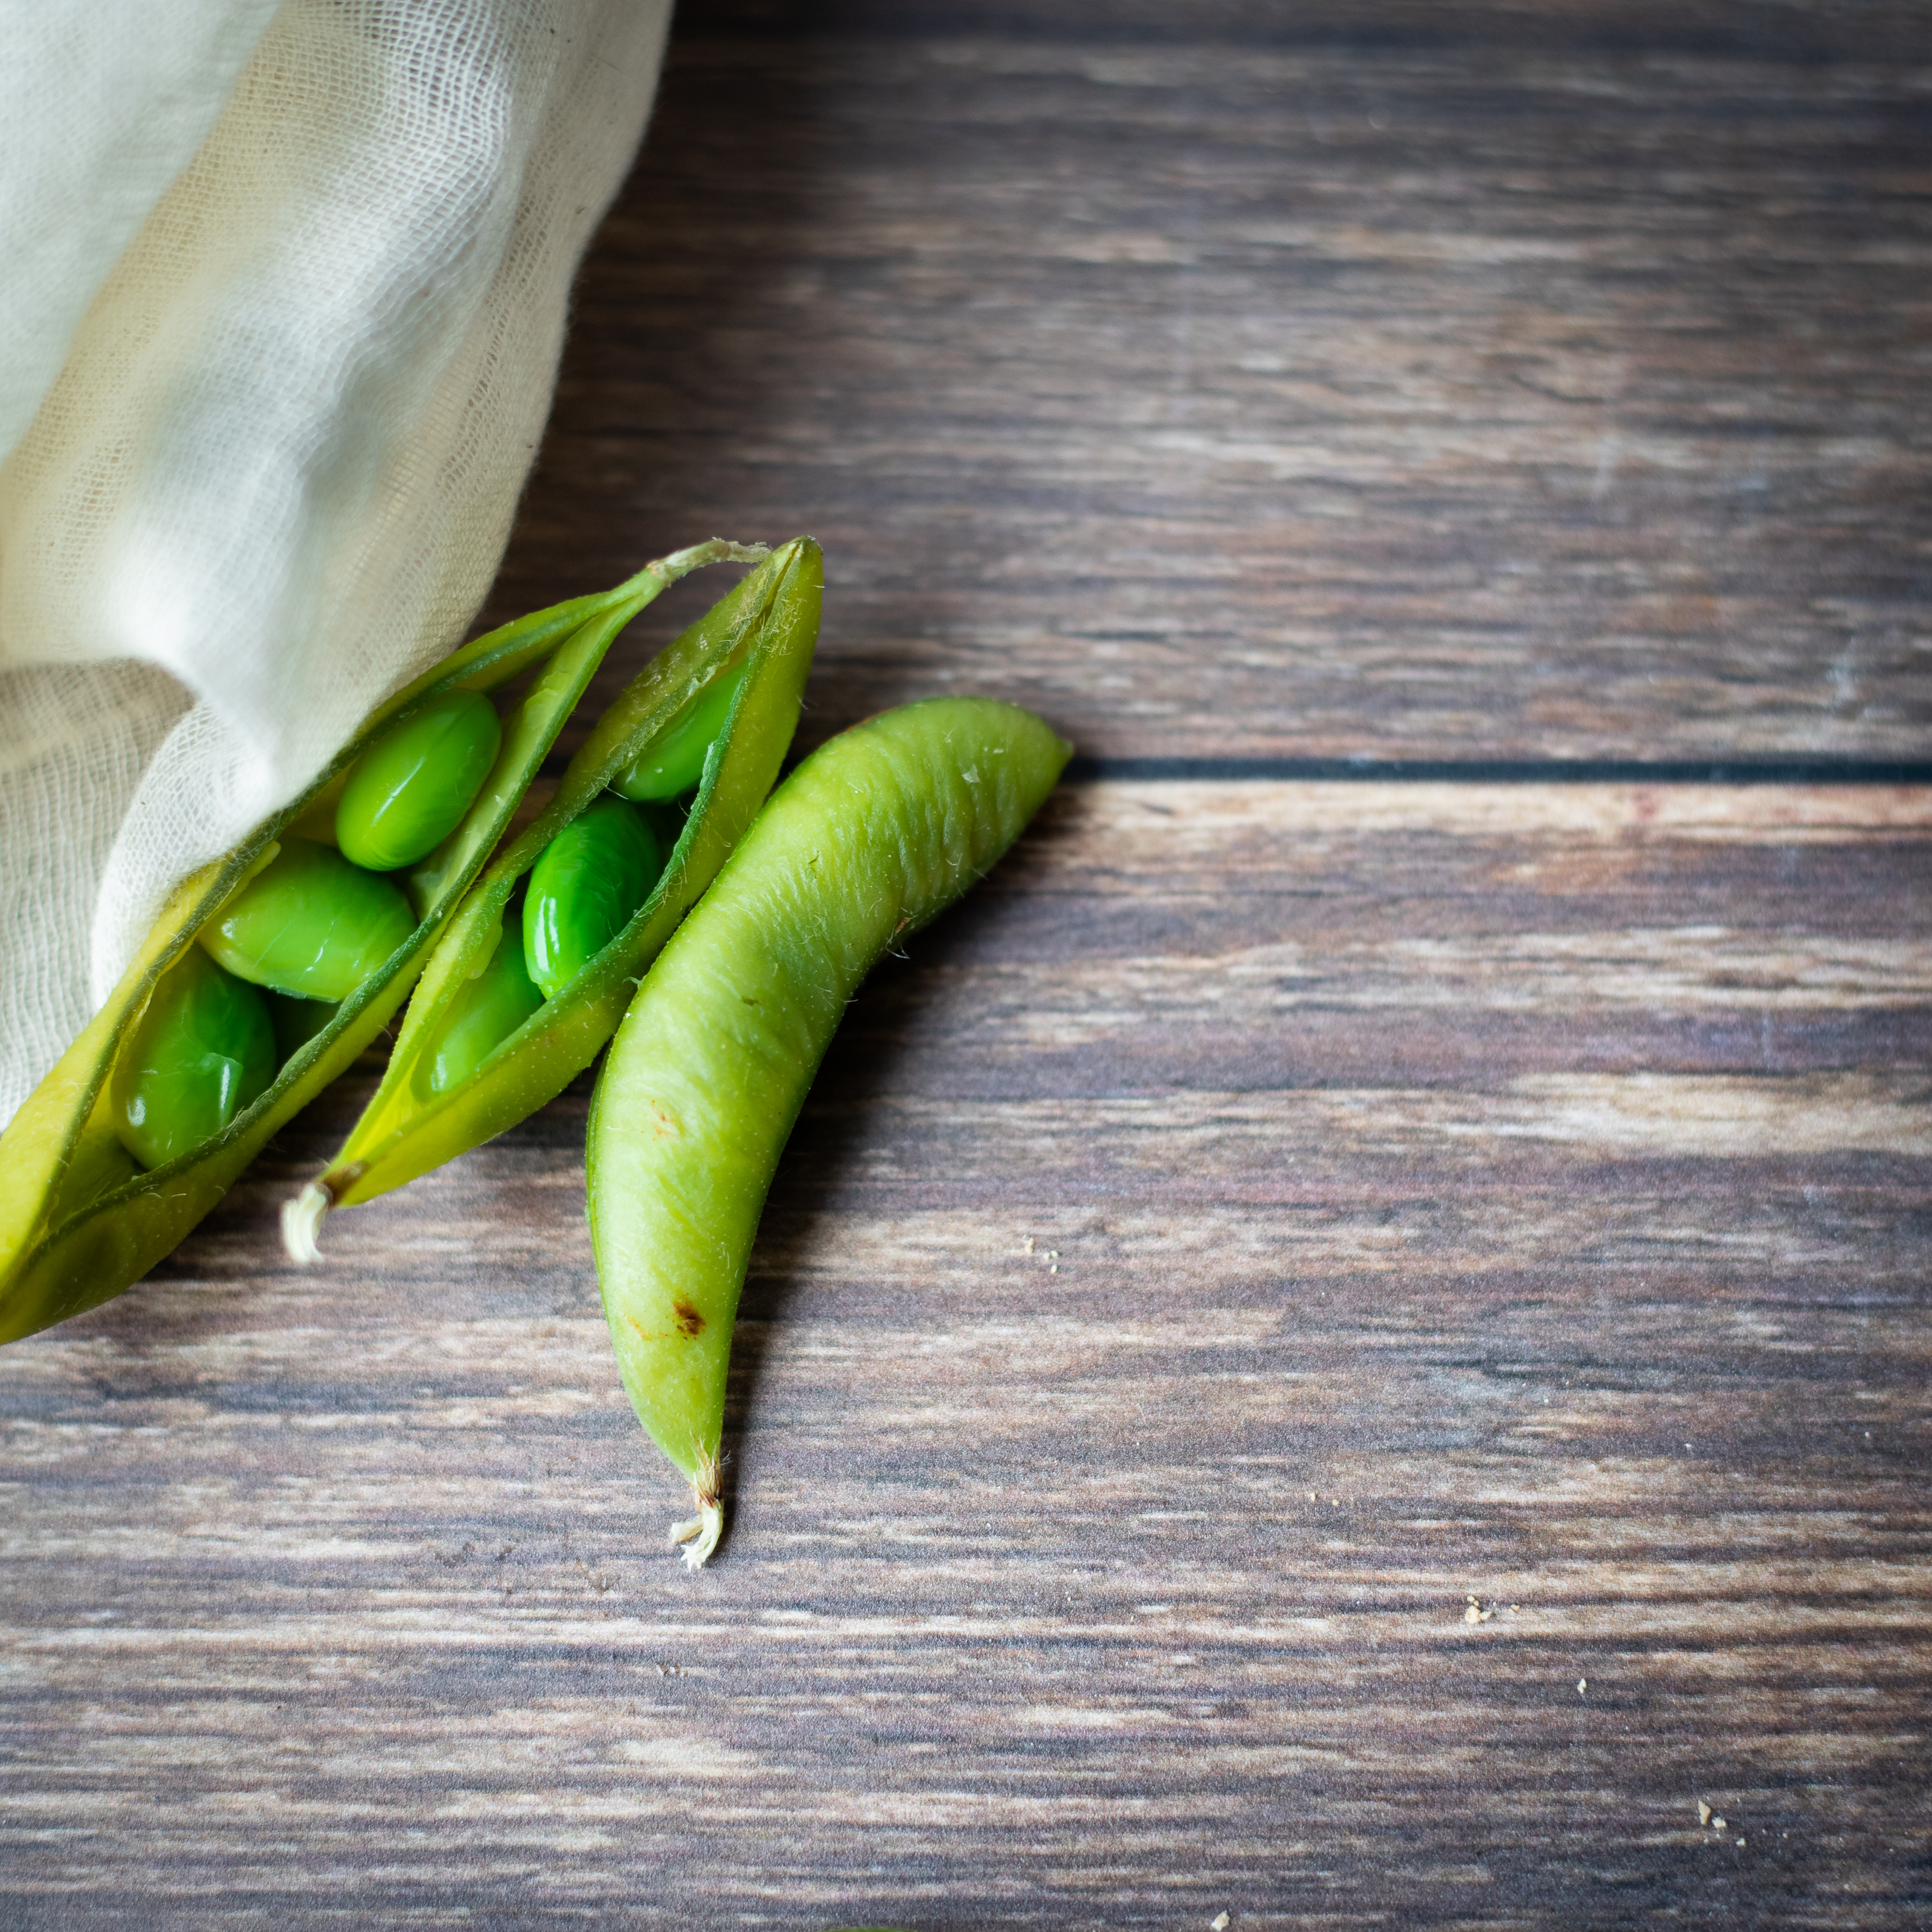
food, snap pea, legume, vegetable, pea, plant, fruit, edamame, local food, snow peas, green bean, produce, ingredient, vegetarian food, Legume family, cuisine, bean, side dish